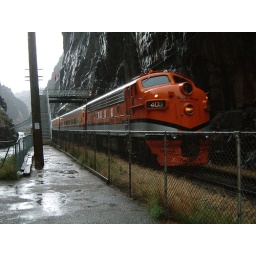
Royal Gorge train going along the Arkansas river in a rainstorm.